Lacey Waldrop

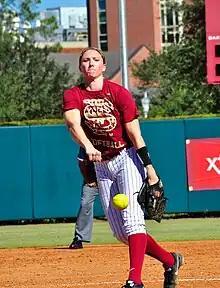
Waldrop in 2014 as Florida State's Pitcher

Lacey Waldrop (born March 6, 1993) is an American, former collegiate All-American professional softball pitcher and current assistant coach at Houston. Waldrop was a starting pitcher for Florida State, where she is the school career leader in wins and was named USA Softball Collegiate Player of the Year in 2014. Waldrop was drafted third overall in the 2015 NPF Draft by the Chicago Bandits, and won two consecutive Cowles Cup championships with the Bandits in 2015 and 2016.